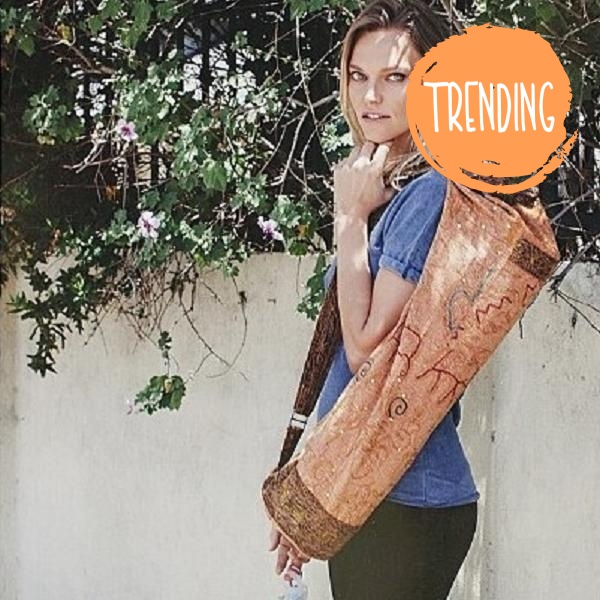
Yoga Bag - OMSutra  Hand Crafted Chic Bag
Handcrafted by women artisans, these bags are made of hand-embroidered cotton fabric which is very durable. Designed to keep your yoga essentials neatly organized with a spacious interior and zippered pockets, each bags is fully lined with solid cotton fabric that gives extra strength to hold heavy mats. The bag comes with a wide adjustable shoulder strap to hold the mats comfortably. We believe passionately that fashion and function shouldn’t have to be sacrificed for each other. We aim to fill the needs of yoga practitioners who love fashion and style but still need to carry yoga mats and organize their stuff in a functional way. For organizing the small stuff there is inner and outer zippered pockets. The bag comes with a wide adjustable shoulder strap to hold the mats comfortably. Made in India. Details: Cotton canvas. Drawstring closure. One interior zip pocket, 2 exterior zip pockets. Materials : cotton hand embroidered Technical Specifications : 29"x7" Product Dimensions: H 29.0 Centimeters x W 7.5 Centimeters x L 11.0 Centimeters
Brand: Alabaster
Category: Sporting Goods > Fitness & General Exercise Equipment > Yoga & Pilates > Yoga Mat Bags & Straps > Yoga Mat Bags